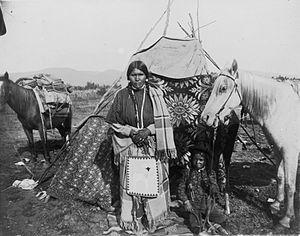
Les Nez-Percés, Nimíipuu, sont une tribu amérindienne du groupe pénutien qui vivait dans le Plateau du Columbia de la région Nord-Ouest Pacifique au moment de l’expédition de Lewis et Clark.